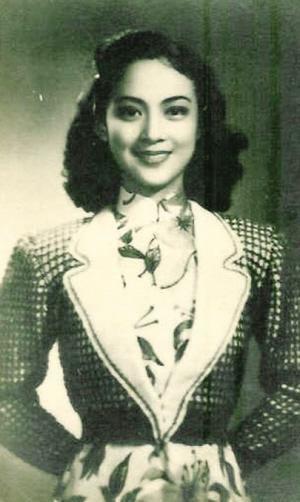
Wang Danfeng est une actrice chinoise. Elle est apparue dans environ 60 films au cours d'une carrière qui s'est étendue sur environ 40 ans, bien qu'elle ait été surtout active entre les années 1940 et 1960. Actrice marquante du cinéma chinois, elle est consacrée, notamment, comme l'une des quatre grandes actrices de Hong Kong en 1949.